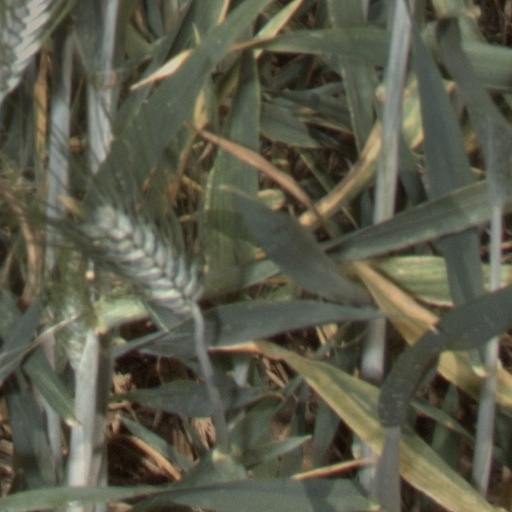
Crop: wheat